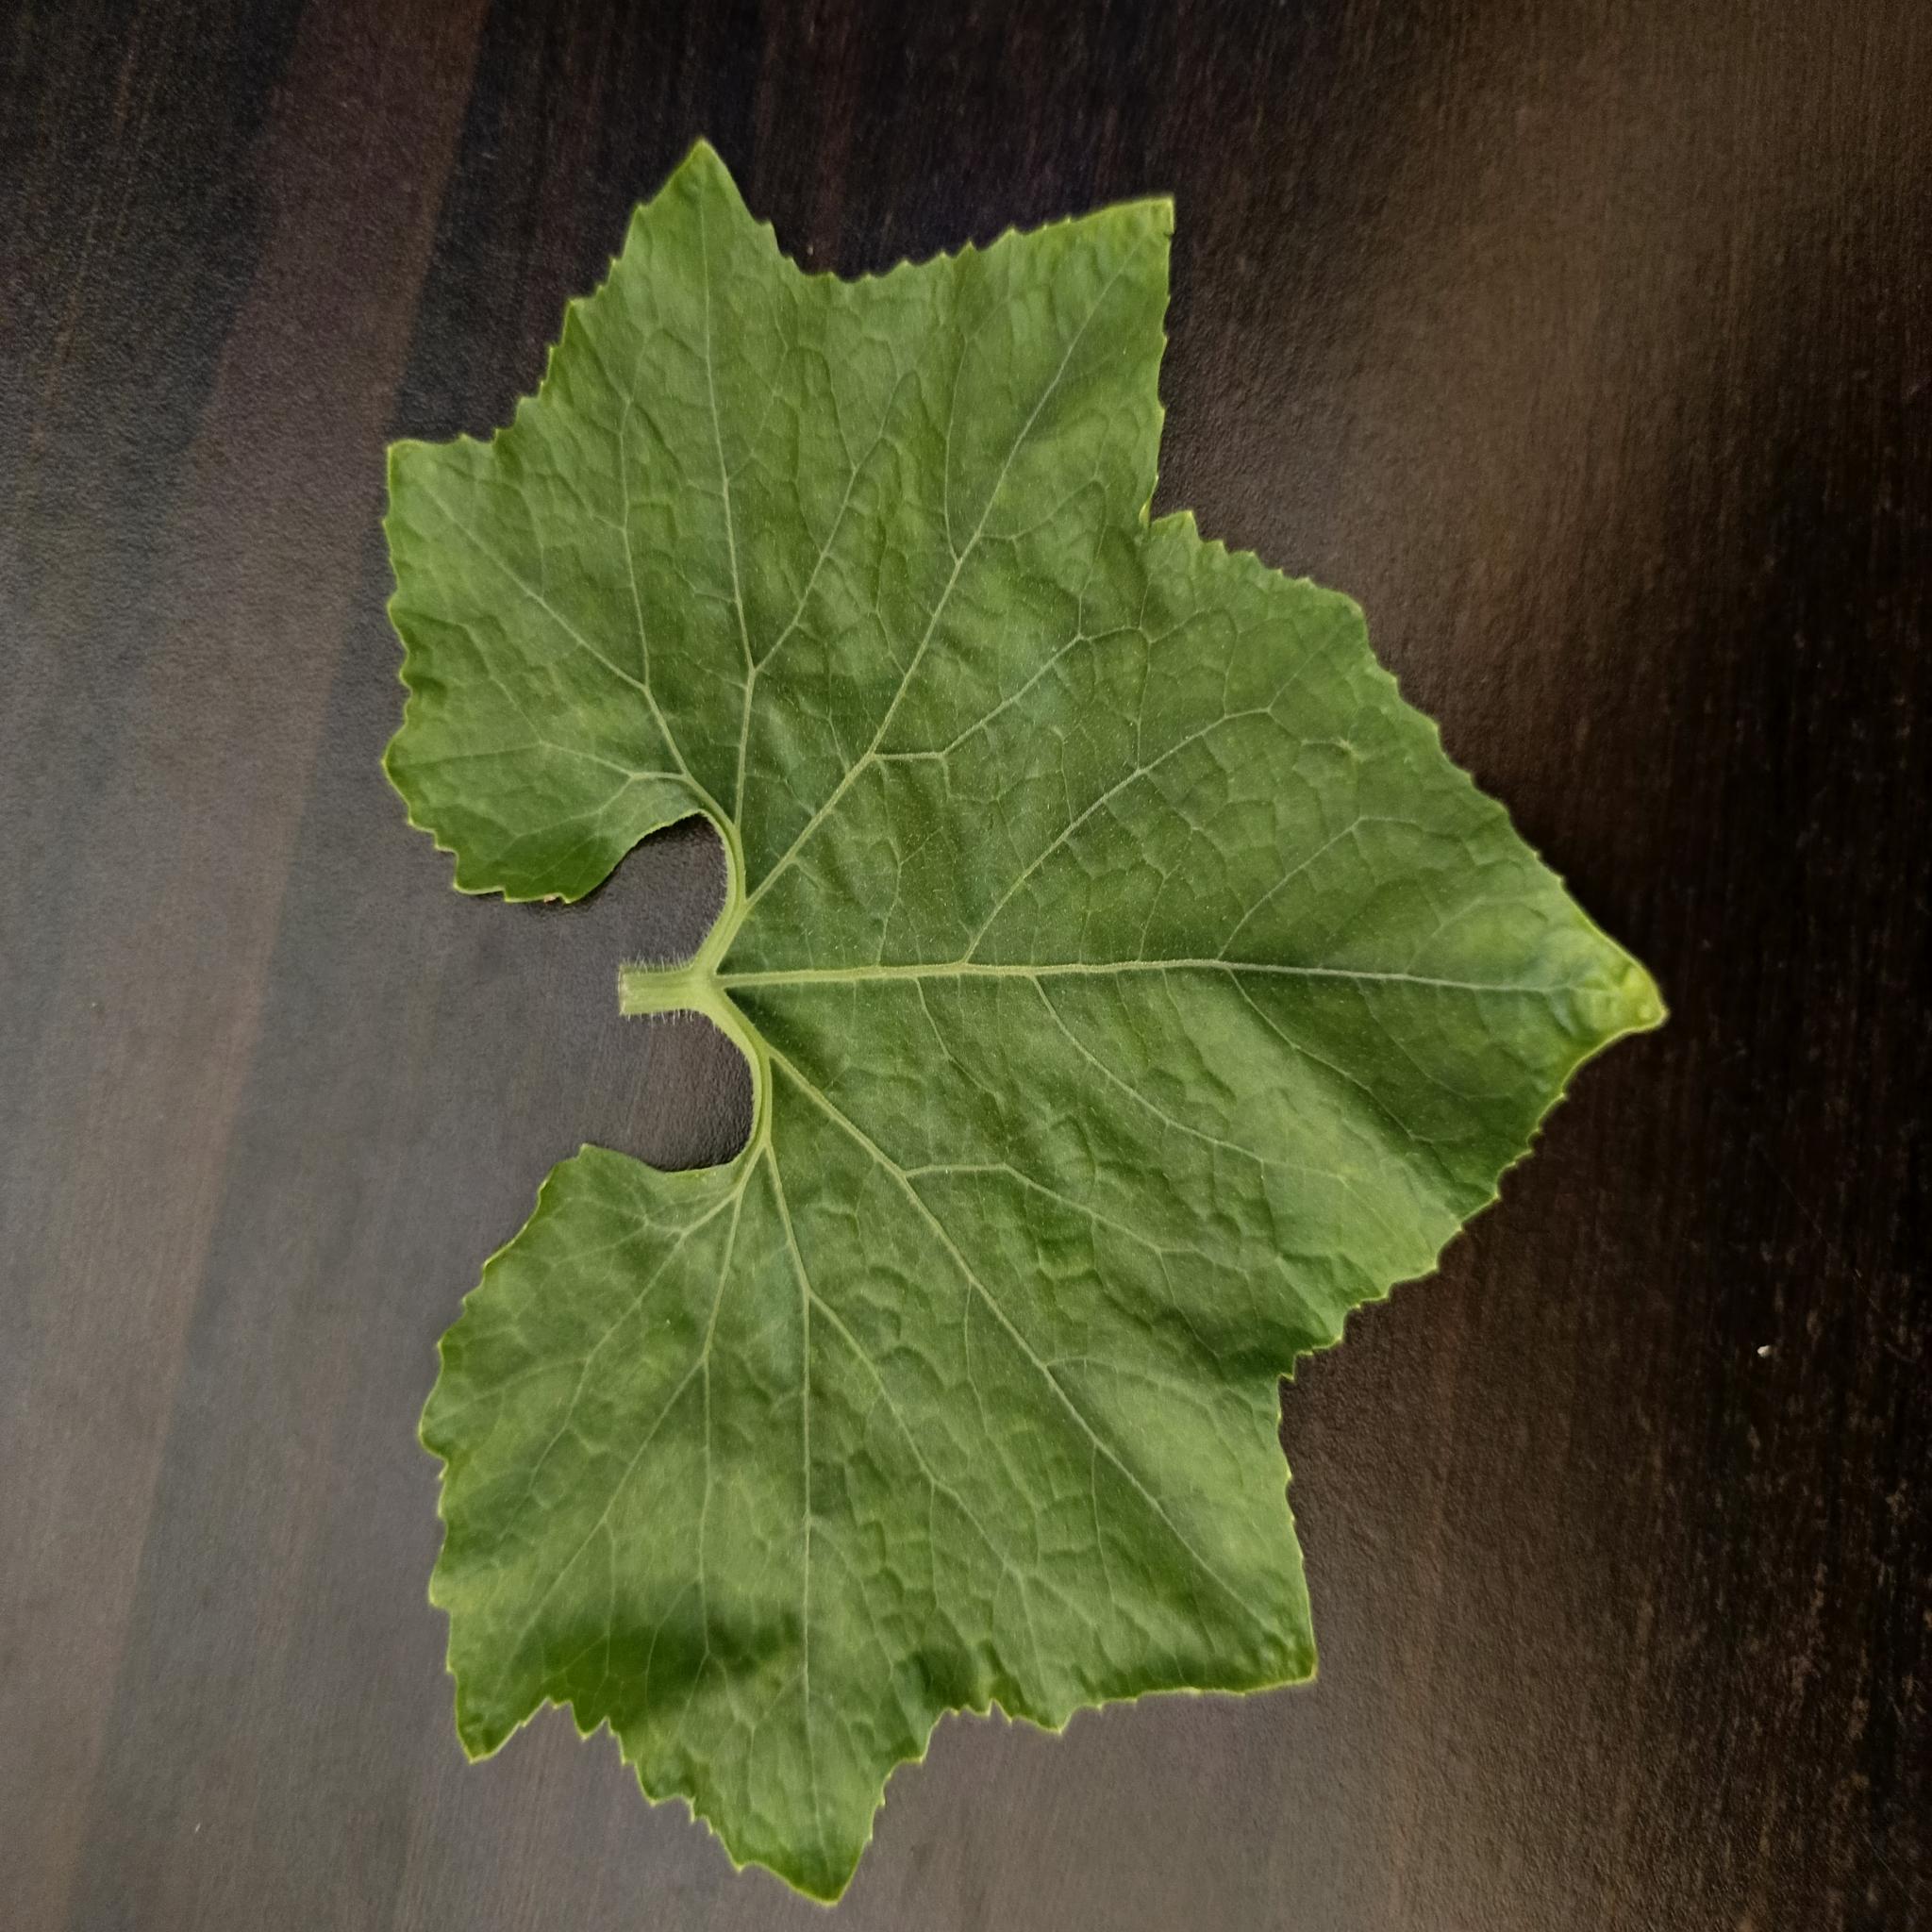
Label: Healthy